George Washington and slavery

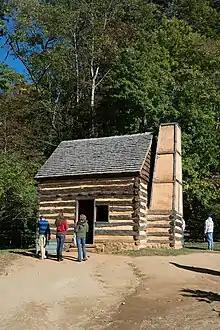
Photograph

At Mansion House Farm, most of the enslaved people were housed in a two-story frame building known as the "Quarters for Families". This was replaced in 1792 by brick-built accommodation wings either side of the greenhouse comprising four rooms in total, each some . The Mount Vernon Ladies' Association have concluded these rooms were communal areas furnished with bunks that allowed little privacy for the predominantly male occupants. Other enslaved people at Mansion House Farm lived over the outbuildings where they worked or in log cabins. Such cabins were the standard slave accommodation at the outlying farms, comparable to the accommodation occupied by the lower strata of free white society across the Chesapeake area and by the enslaved on other Virginia plantations. They provided a single room that ranged in size from to to house a family. The cabins were often poorly constructed, daubed with mud for draft- and water-proofing, with dirt floors. Some cabins were built as duplexes; some single-unit cabins were small enough to be moved on carts. There are few sources which shed light on living conditions in these cabins, but one visitor in 1798 wrote, "husband and wife sleep on a mean pallet, the children on the ground; a very bad fireplace, some utensils for cooking, but in the middle of this poverty some cups and a teapot". Other sources suggest the interiors were smoky, dirty and dark, with only a shuttered opening for a window and the fireplace for illumination at night.